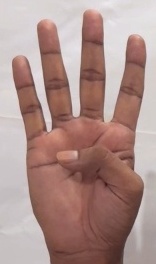
ASL sign: 4